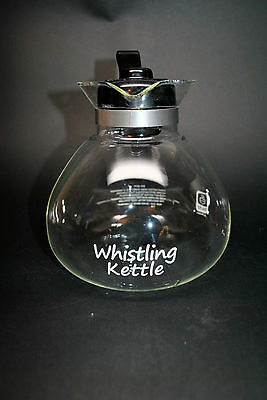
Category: kettle